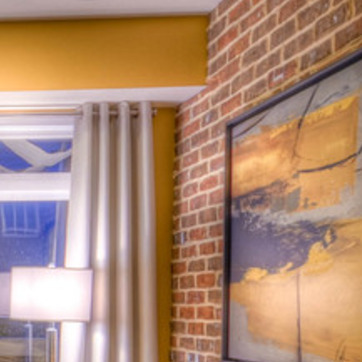
Material: brick